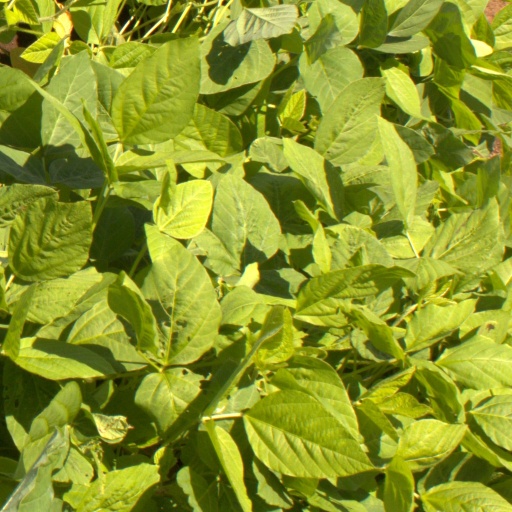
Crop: soybean